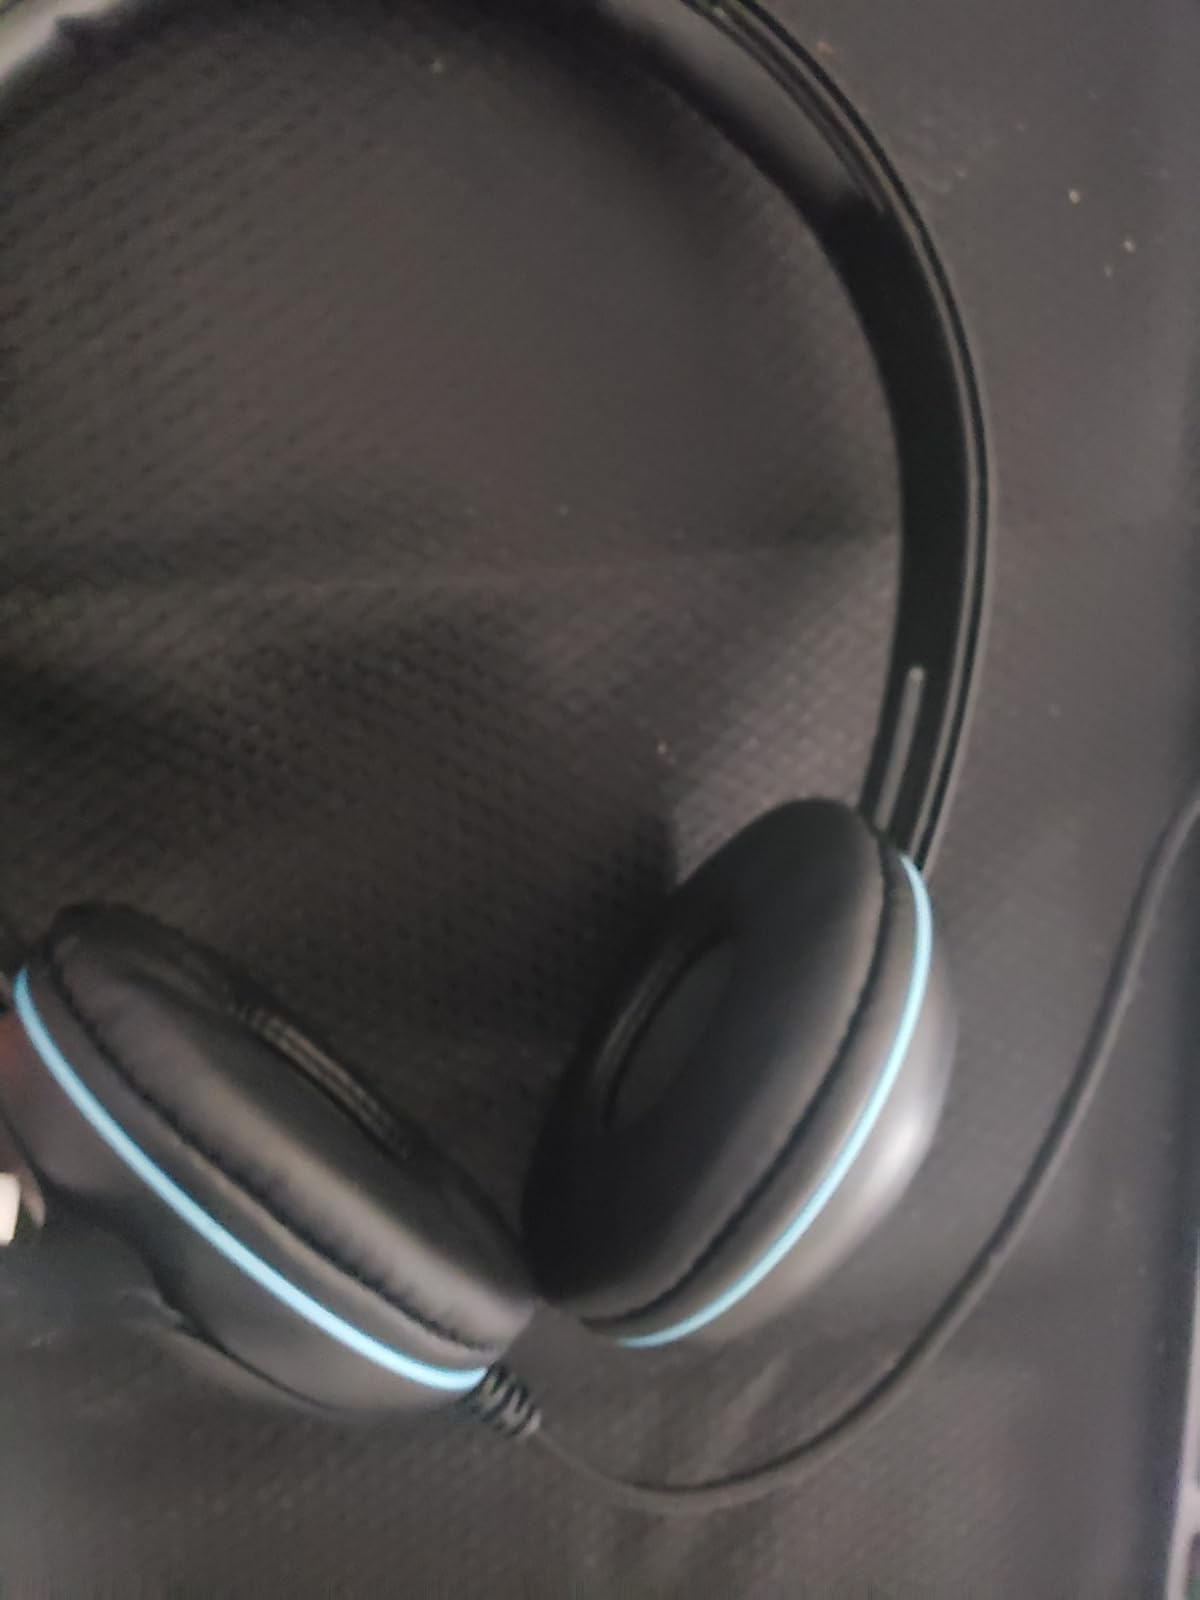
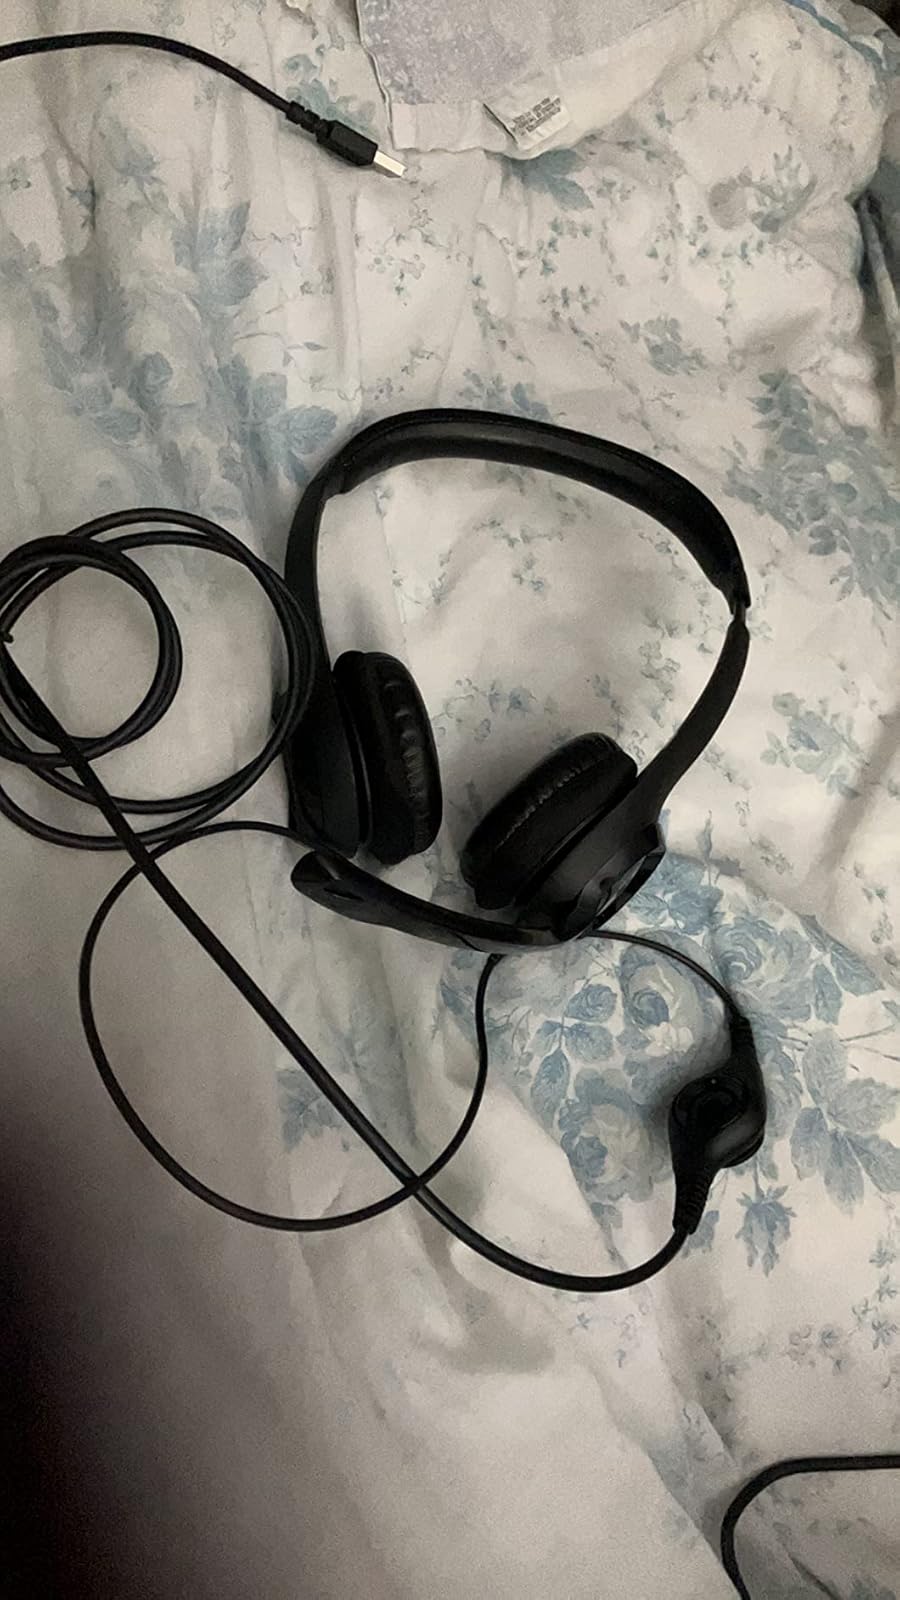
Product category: headphones
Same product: no